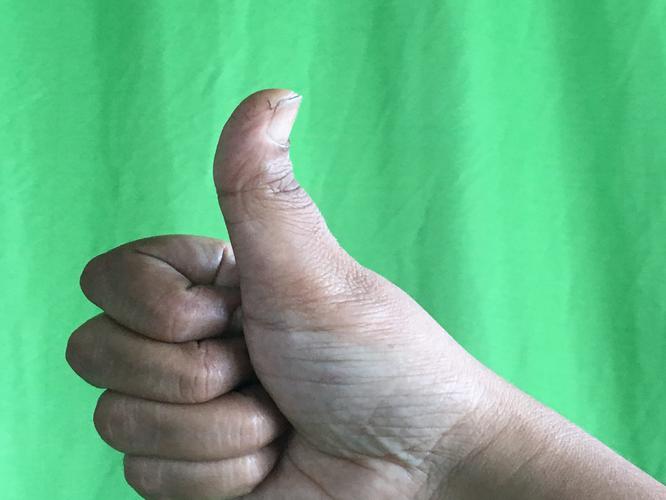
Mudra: Sikharam
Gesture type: single_hand